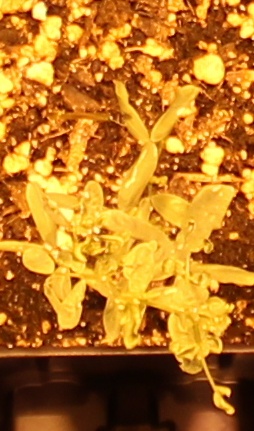
Label: Lentil